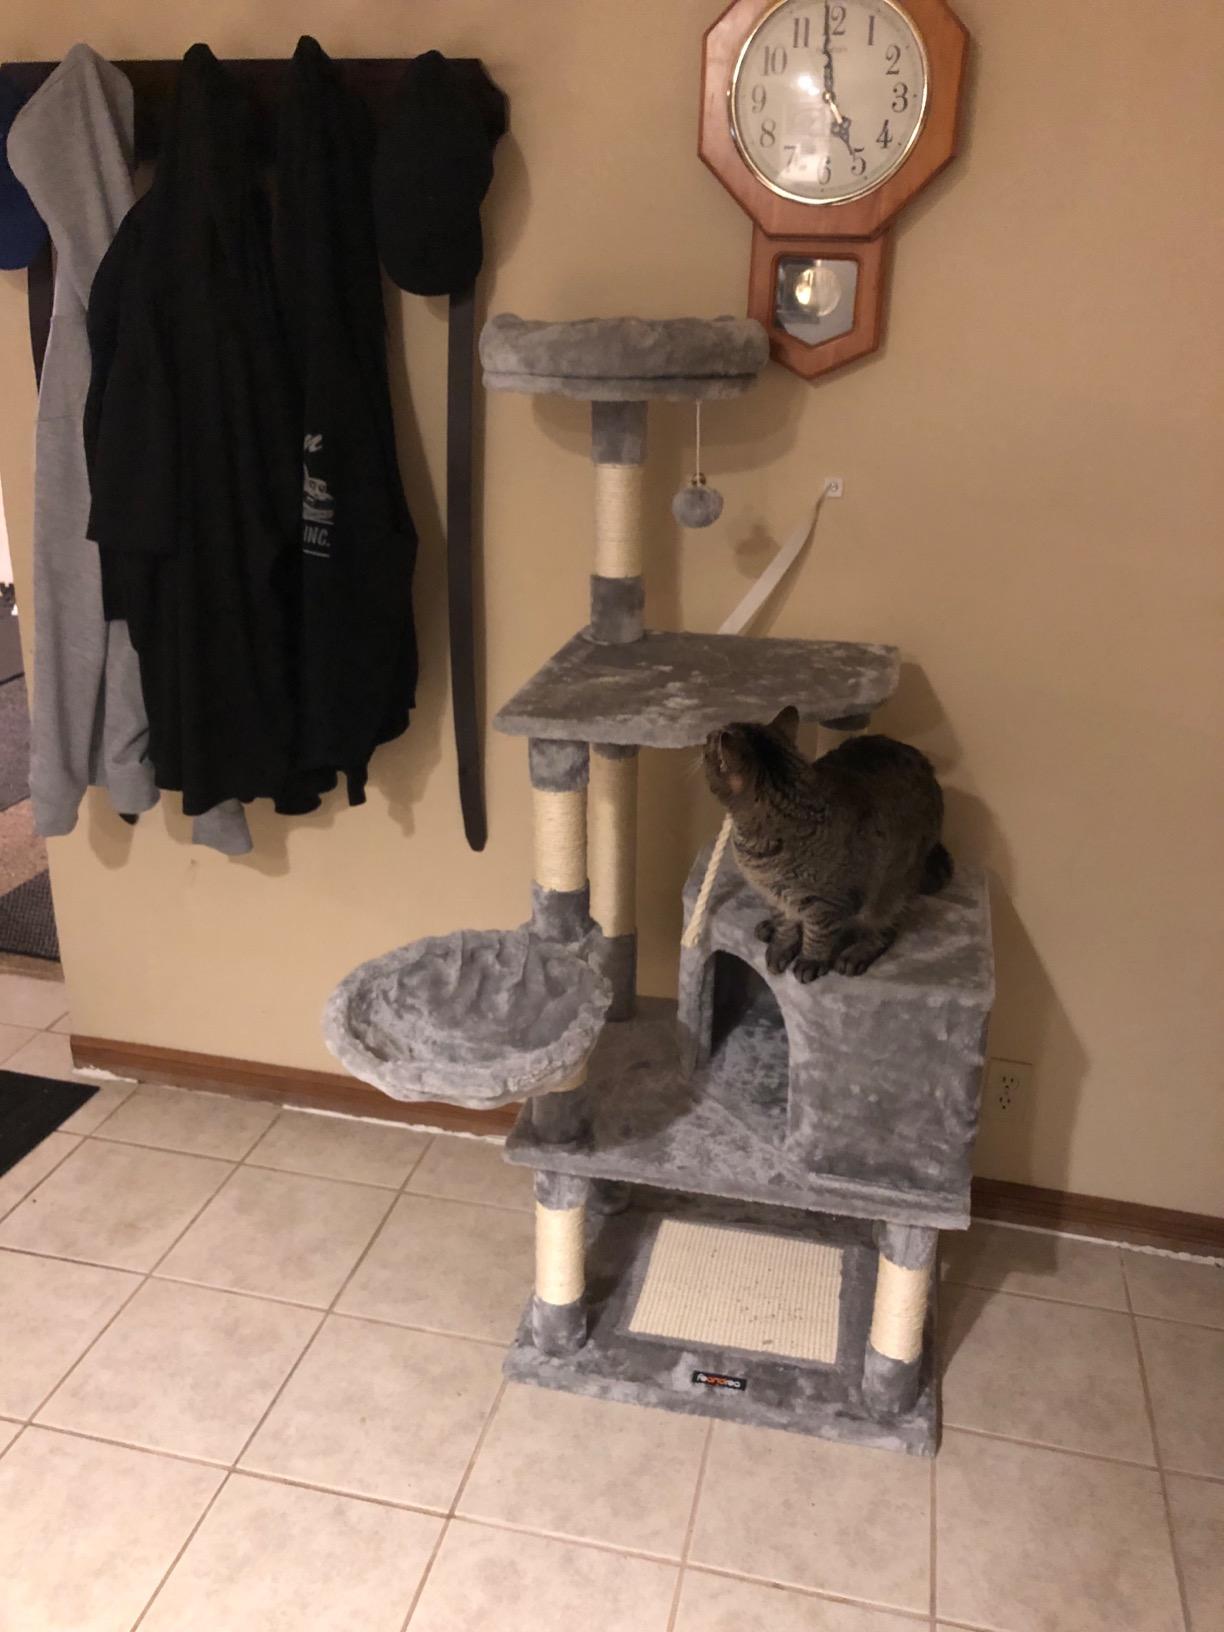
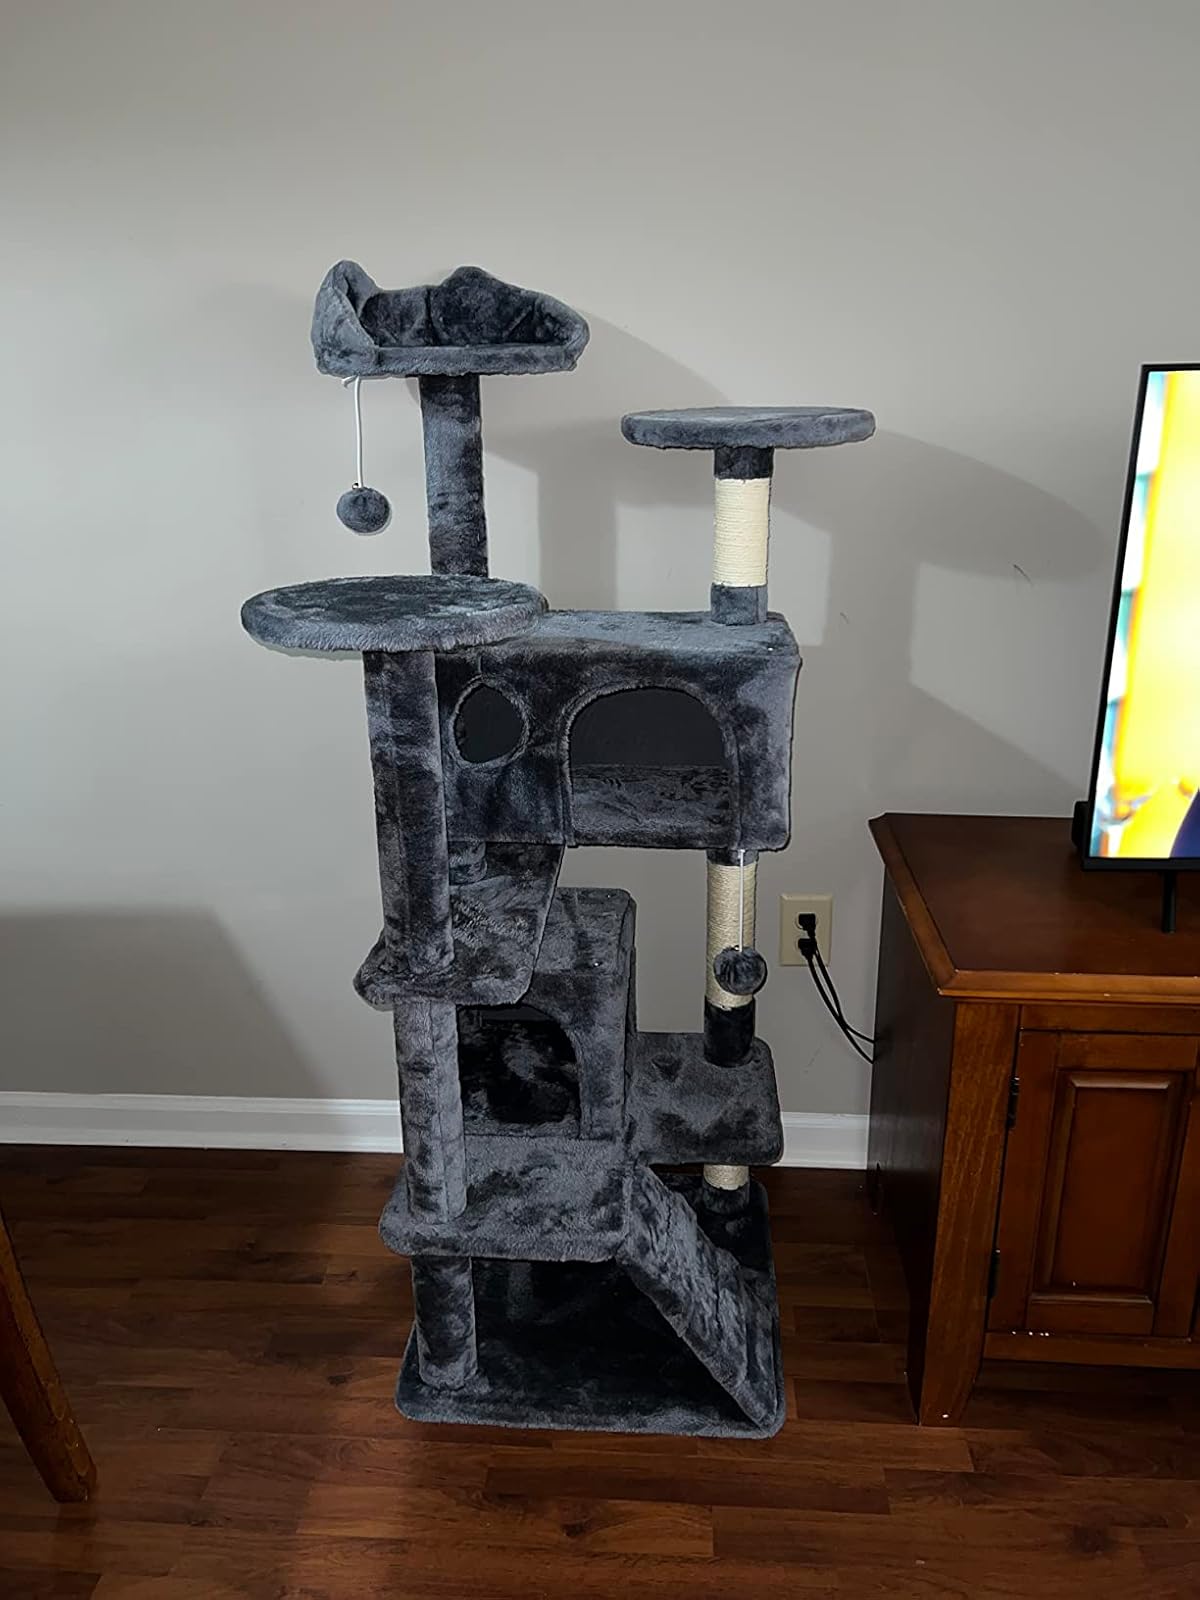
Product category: items_cat tree
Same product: no